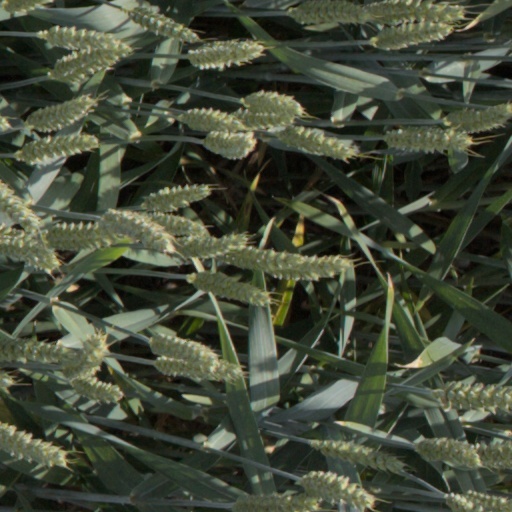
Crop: wheat